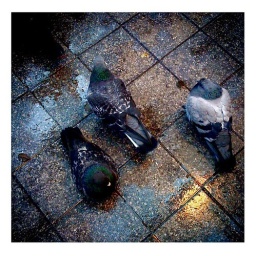
These bold birds were hanging out in the bus shelter trying to get warm.